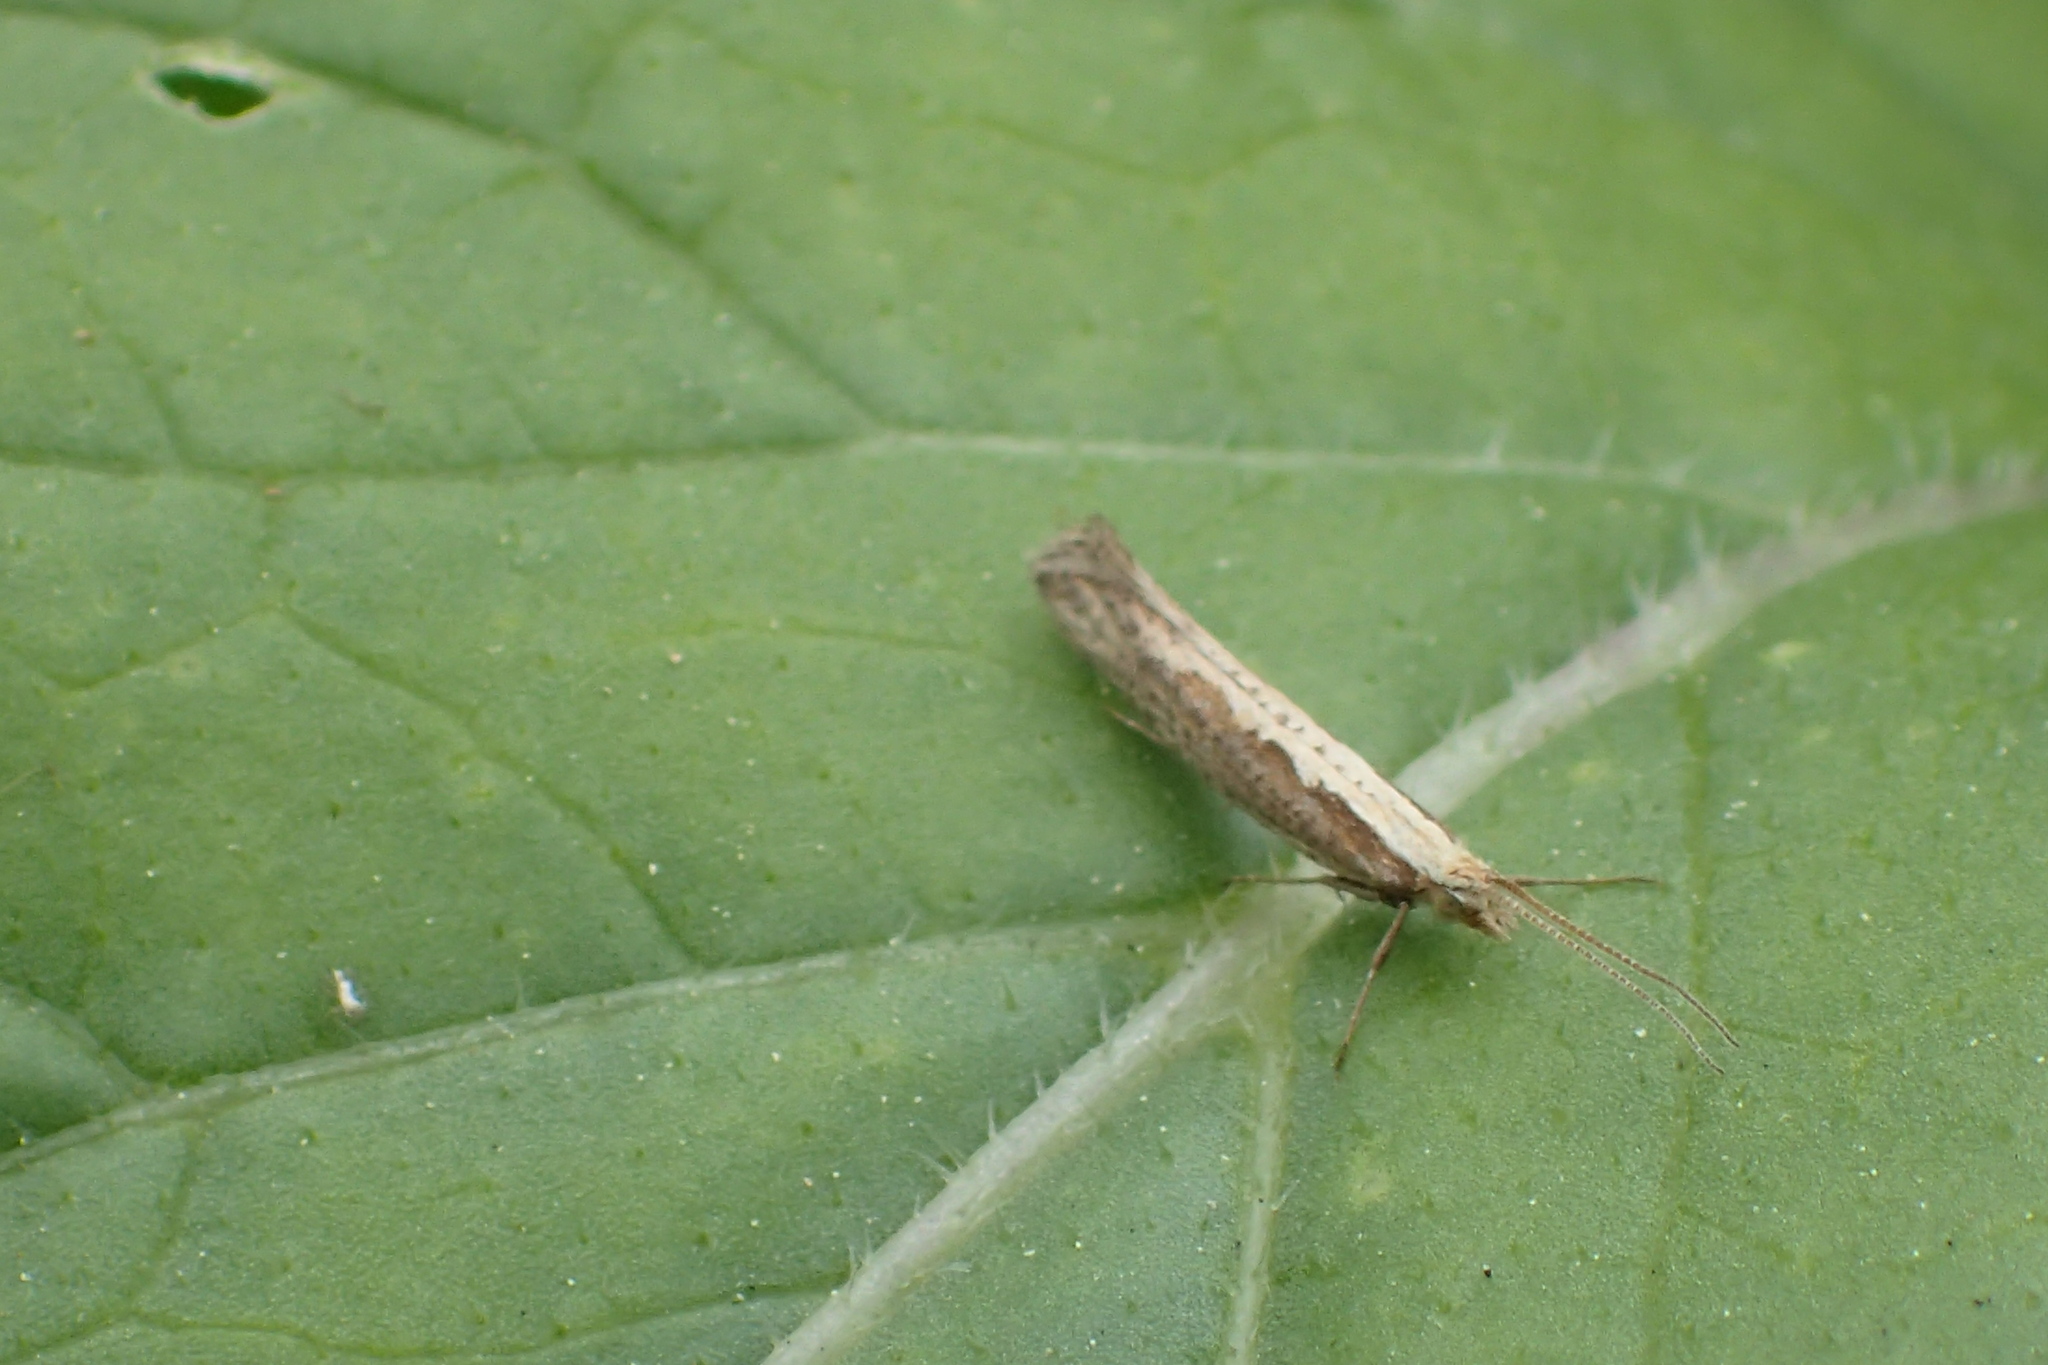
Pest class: diamondback_moth